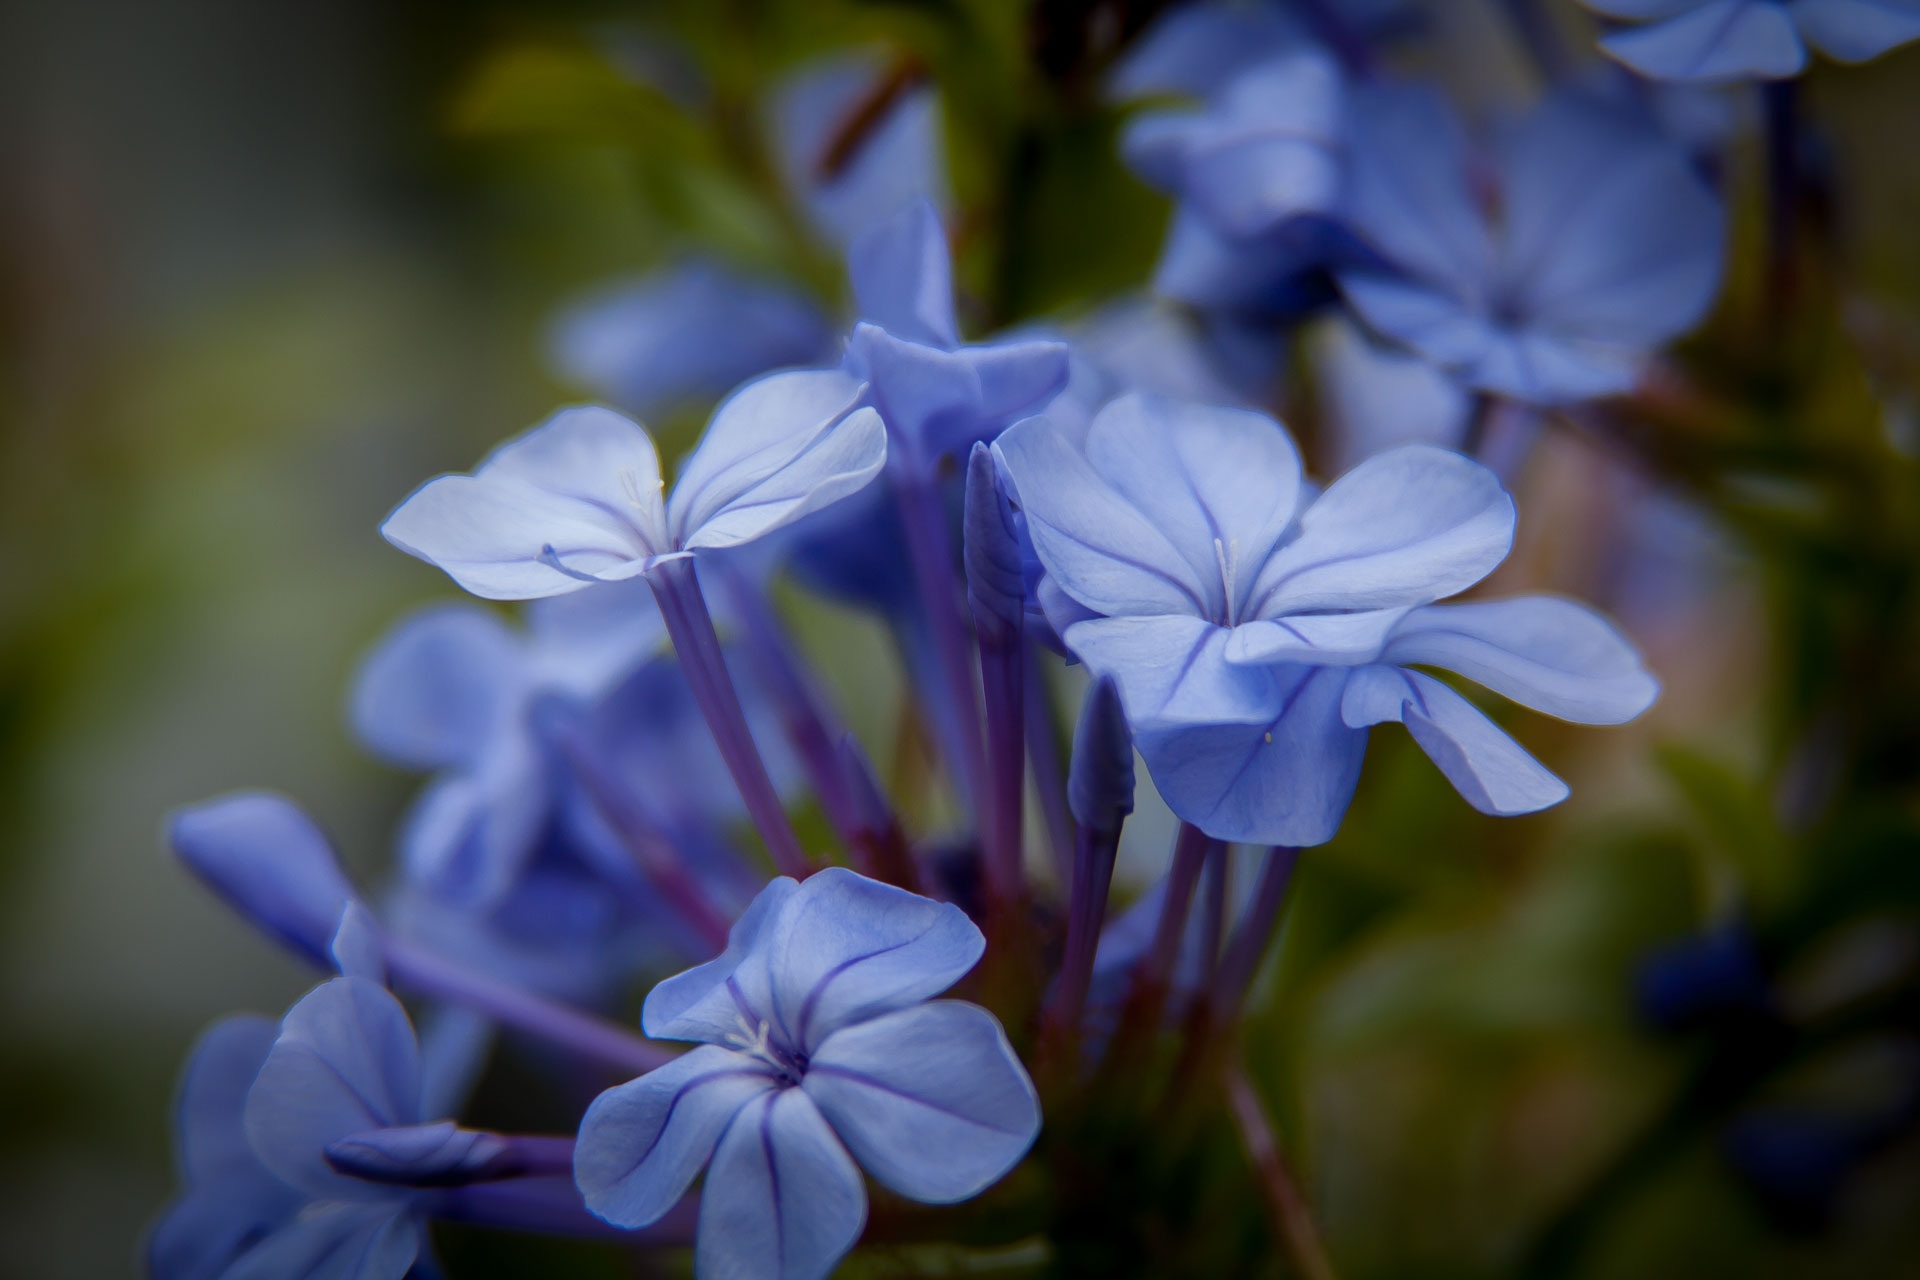
nature, blossom, plant, flower, petal, bloom, botany, blue, flora, wildflower, flowers, plumbago, macro photography, flowering plant, land plant